Lizz Tayler

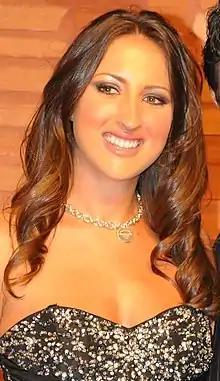
Tayler at the 2011 AVN Awards

Lizz Tayler (born June 9, 1990) is an American former pornographic actress.